Ingrid Ylva

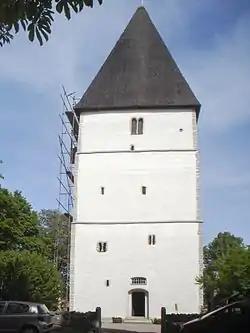
The Bjälbo Church tower of Ingrid Ylva

Ingrid Ylva ( – –1255) was a Swedish noblewoman, the wife of Magnus Minnesköld of Bjälbo and the mother of regent Birger Jarl. The exact years of her birth and death are unclear; a traditional year quoted for her death is 26 October 1252; it is also considered, though, that this was the date of her burial, and that she had actually died in 1251.